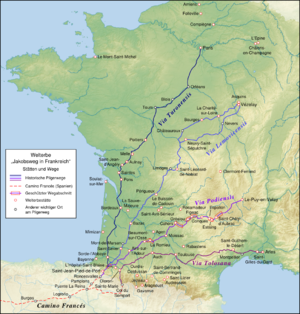
Périgueux est une commune française, la plus peuplée du Périgord, située dans le centre-est de la région Nouvelle-Aquitaine. Chef-lieu du département de la Dordogne depuis 1791, la commune compte 29 966 habitants en 2017, pour une aire urbaine totalisant plus de 103 000 habitants la même année. L'unité urbaine de Périgueux est la 96ᵉ unité urbaine la plus peuplée de France.